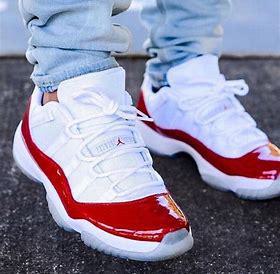
Brand: Jordan
Model: 11 Retro